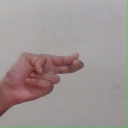
अक्षर: ह